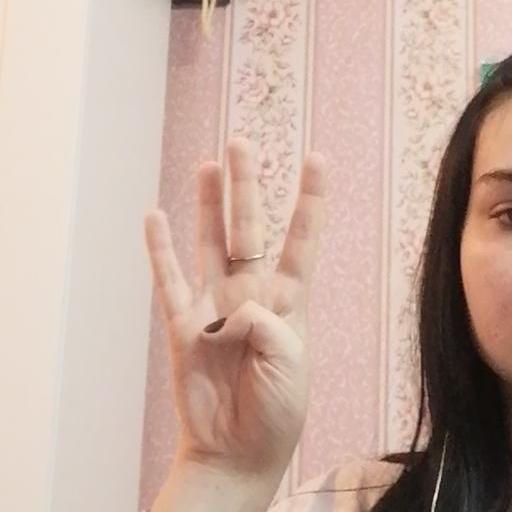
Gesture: four